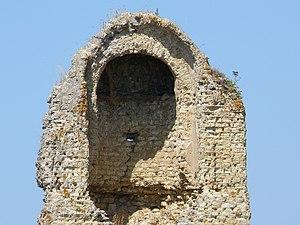
Tour gallo-romaine de Biran, Gers
La Tourraque de Lacouture est une tour en pierre gallo-romaine, aussi appelée pile, située à Biran.
La pile, dite plus précisément pile romaine, pile gallo-romaine, pile funéraire, est une sorte de tour élevée, de plan carré ou rectangulaire, plus rarement circulaire, constituant un monument funéraire. Les piles, élevées entre le Iᵉʳ et le IVᵉ siècle, se retrouvent dans les zones d’occupation romaine. Les piles portent souvent un nom local, comme « tourasse » ou « tourraque » en Gascogne ou en Languedoc.